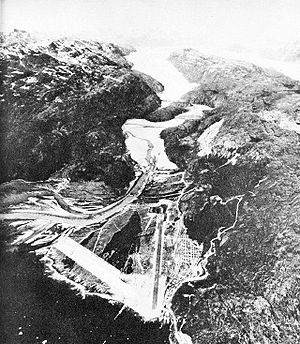
Narsarsuaq Lufthavn / Historie
Luftfoto fra 1942.
Narsarsuaq Lufthavn er en grønlandsk lufthavn beliggende i Narsarsuaq med en betonlandingsbane på 1830 m x 45 m. I 2008 var der 33.491 afrejsende passagerer fra flyvepladsen fordelt på 3.275 starter.